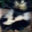
Label: skunk